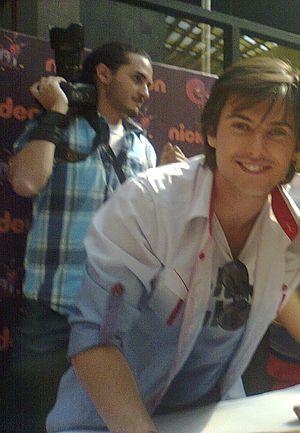
Grachi est une telenovela américaine en langue espagnole en 205 épisodes de 45 minutes écrite par Catharina Ledeboer et Mariana Palos d'après l'œuvre originale de Mariela Romero, diffusée entre le 2 mai 2011 et le 10 mai 2013 sur Nickelodeon.